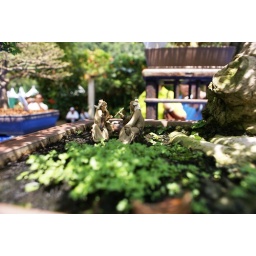
Let's rest under the tree and have a cup of tea...